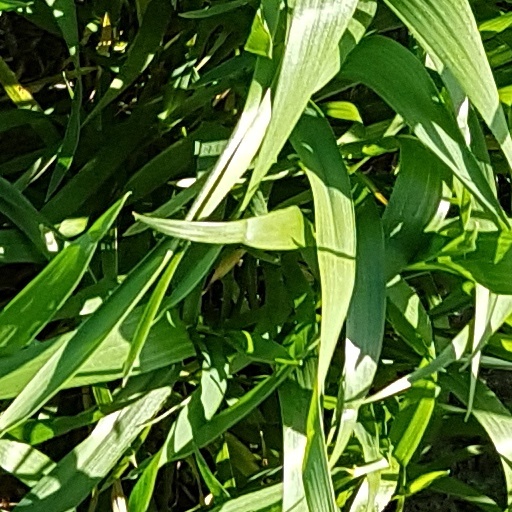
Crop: wheat